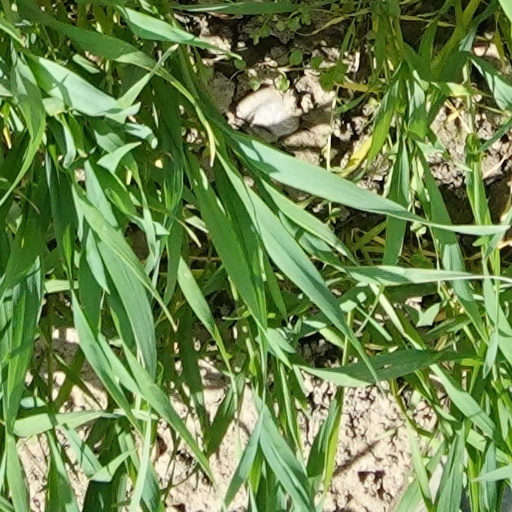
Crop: wheat